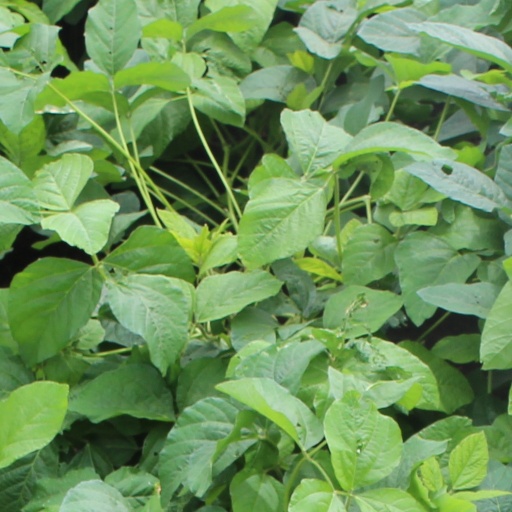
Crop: soybean